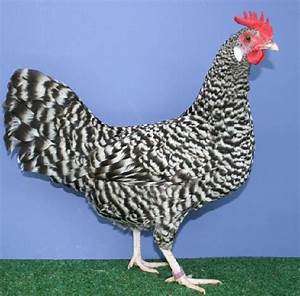
Label: gallina